Operation Reinhard

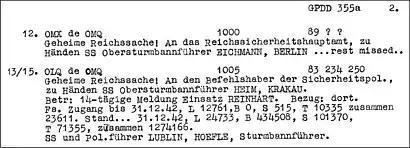
The Höfle Telegram, which was an intercepted SS Enigma message, records the total number of people sent to KL Lublin/Majdanek, Bełżec, Sobibór and Treblinka as 1,274,166 in 1942.

On 13 October 1941, SS and Police Leader Odilo Globočnik headquartered in Lublin received an oral order from Himmleranticipating the fall of Moscowto begin the construction of the first extermination camp at Bełżec in the General Government territory of occupied Poland. The order preceded the Wannsee Conference by three months. The new camp was operational from 17 March 1942, with leadership brought in from Germany under the guise of Organisation Todt (OT).